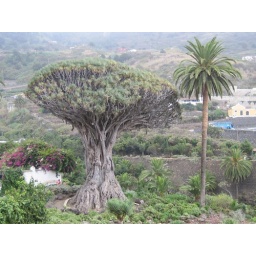
The famous Drago tree on the west coast of the Island. This is apparently over 800 years old.